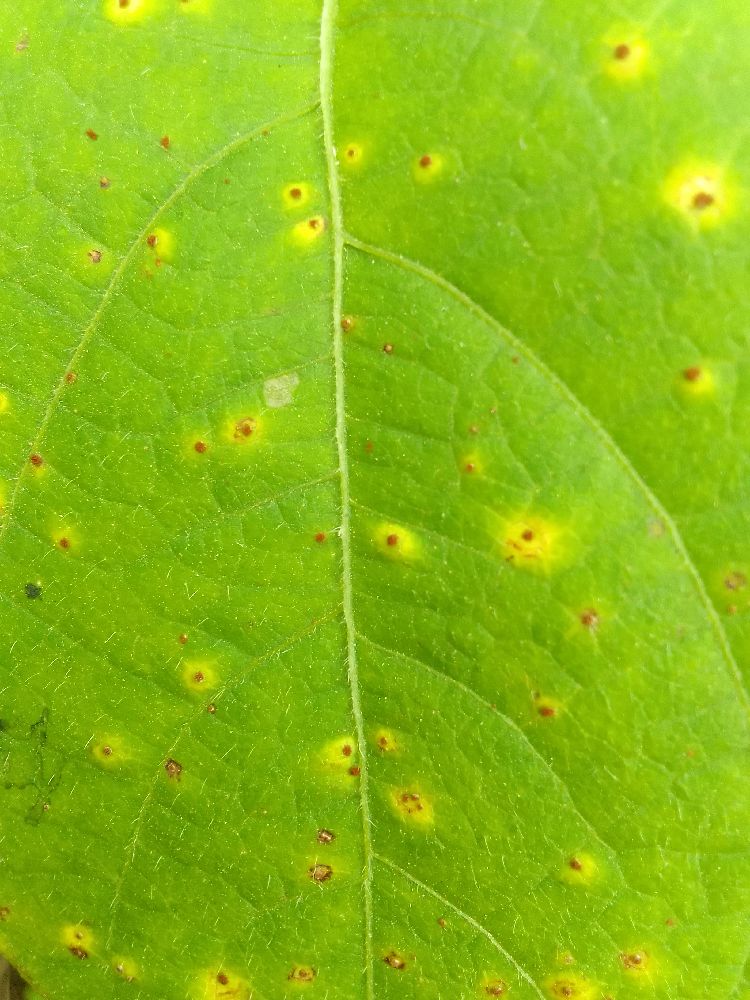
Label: rust